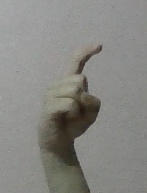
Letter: ra